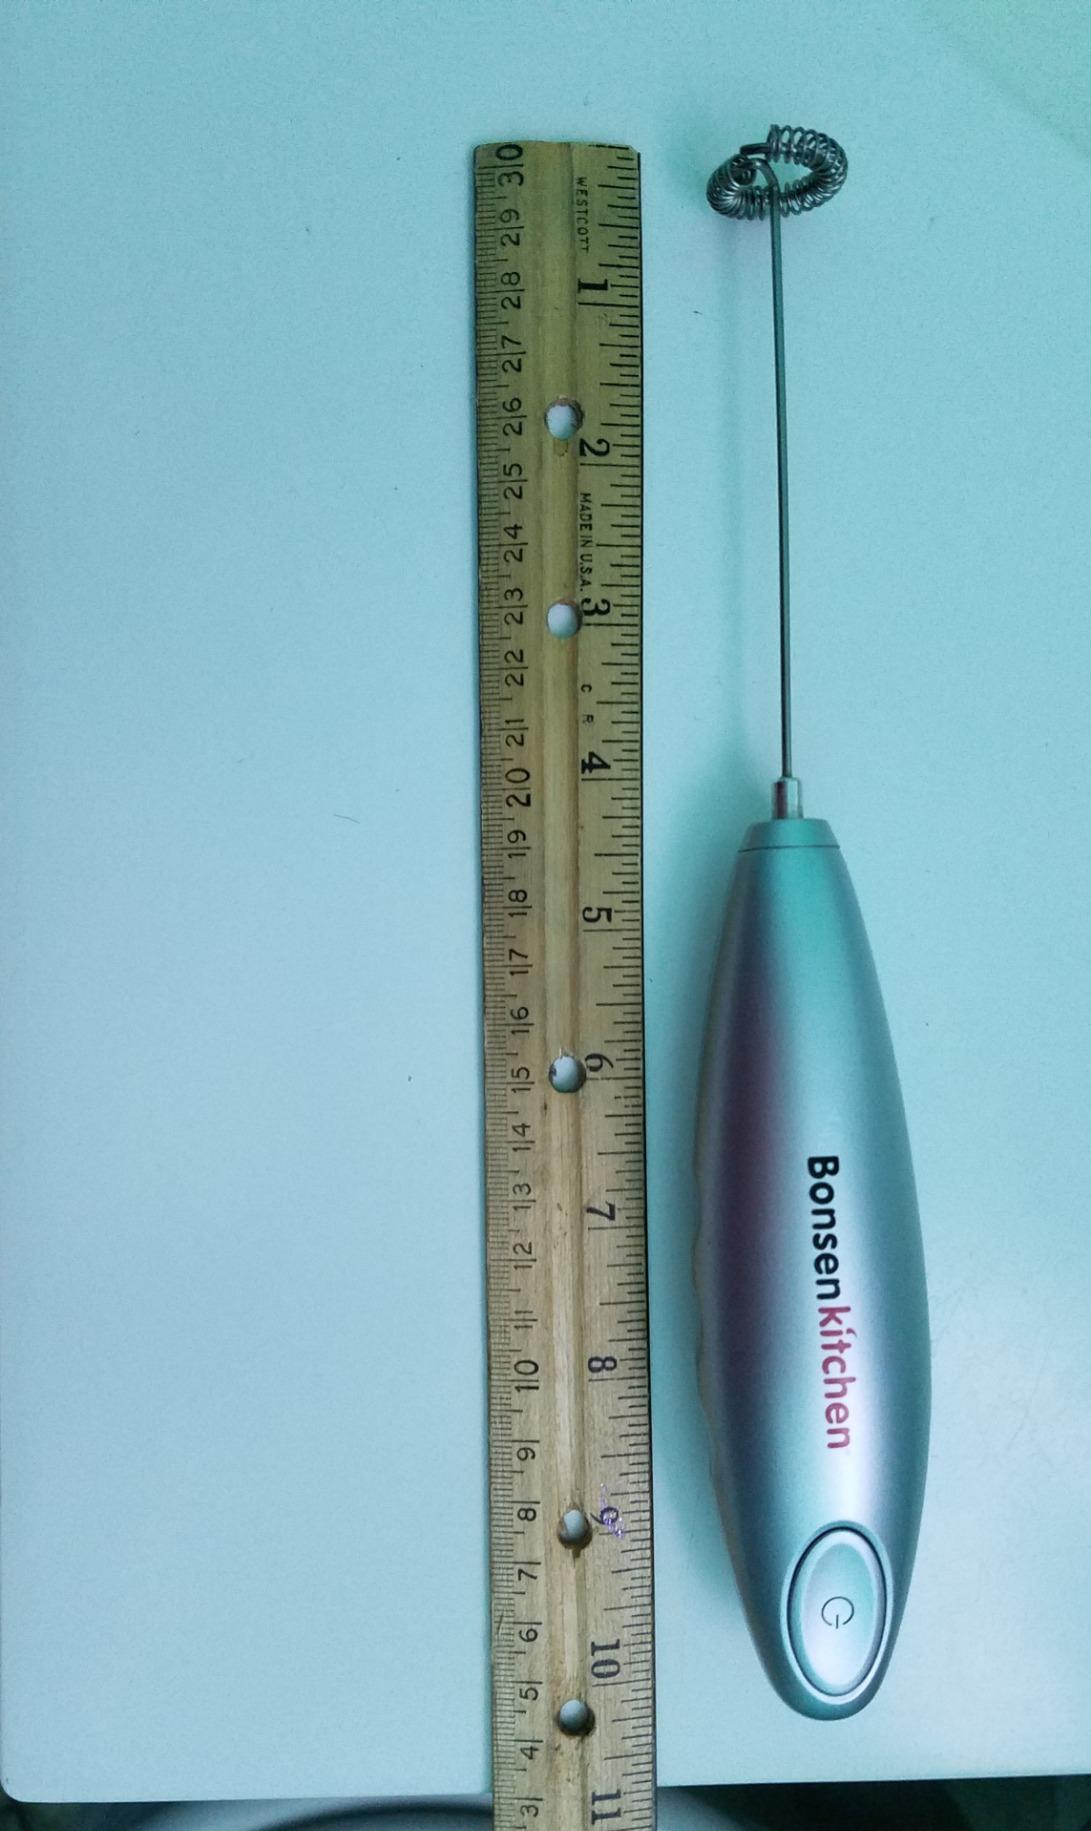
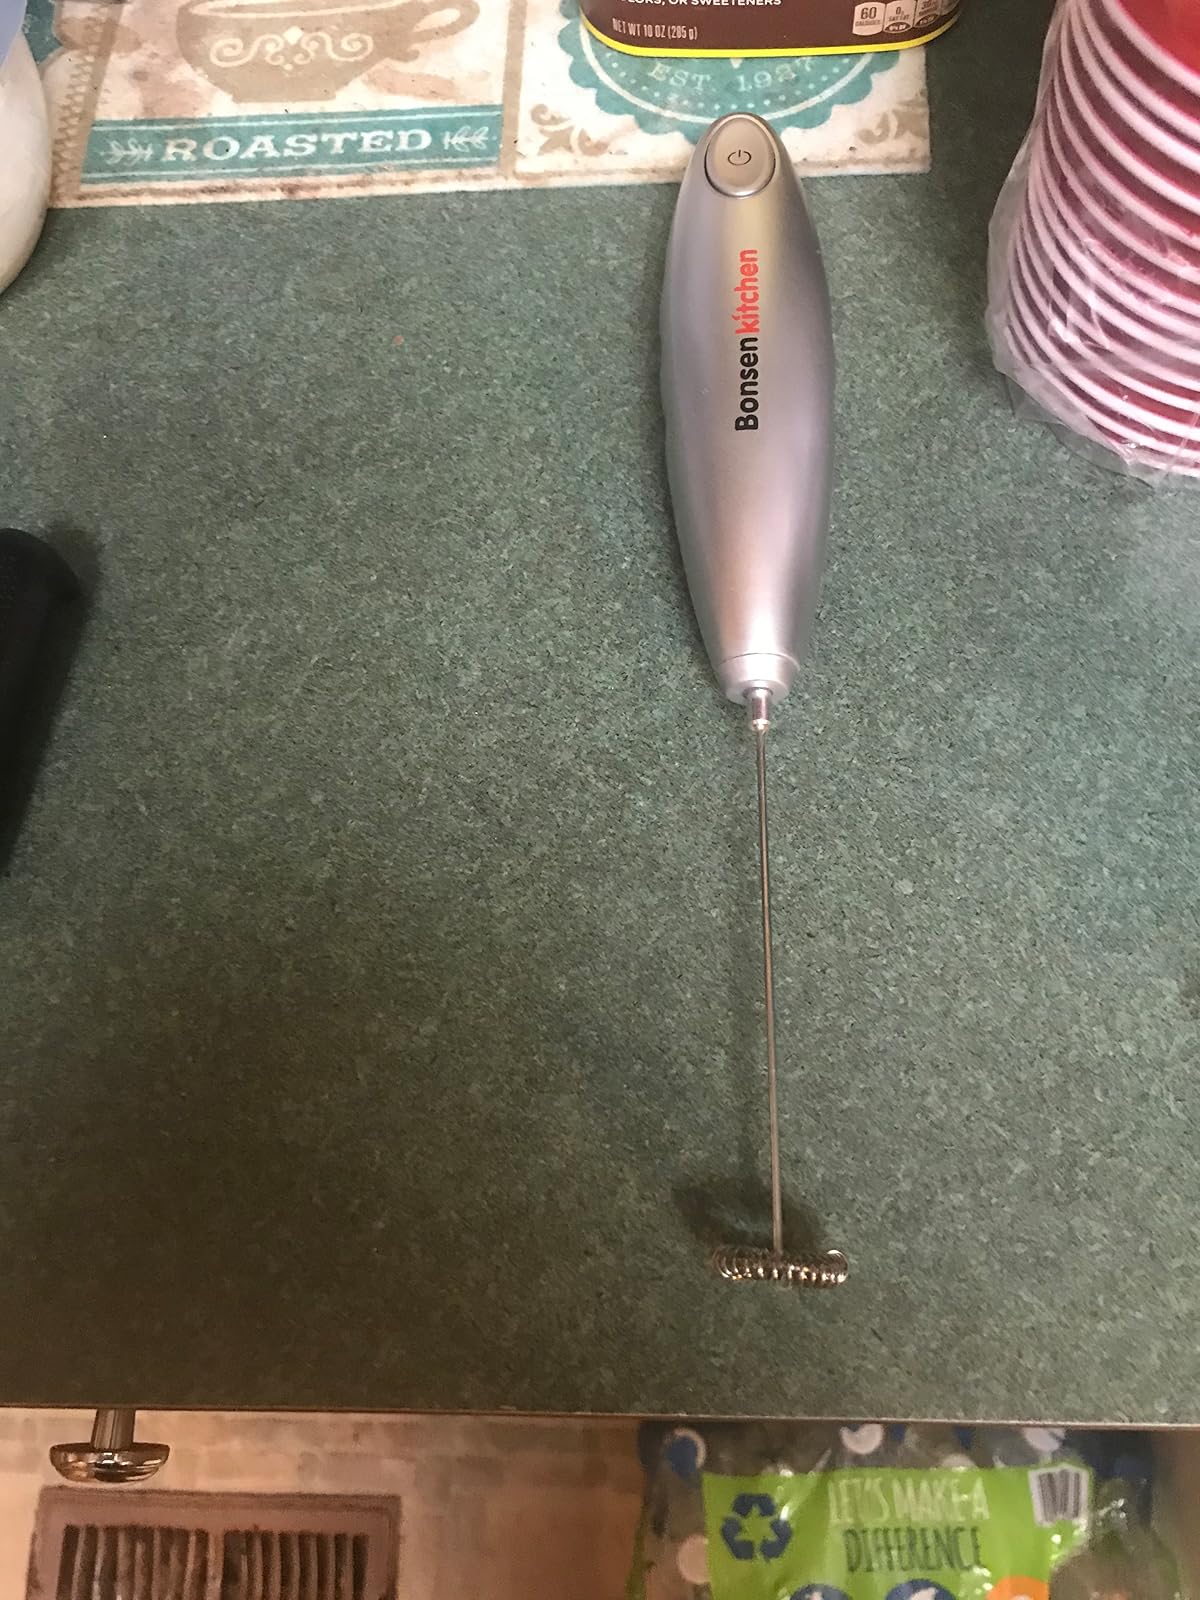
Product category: items_mixer
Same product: yes